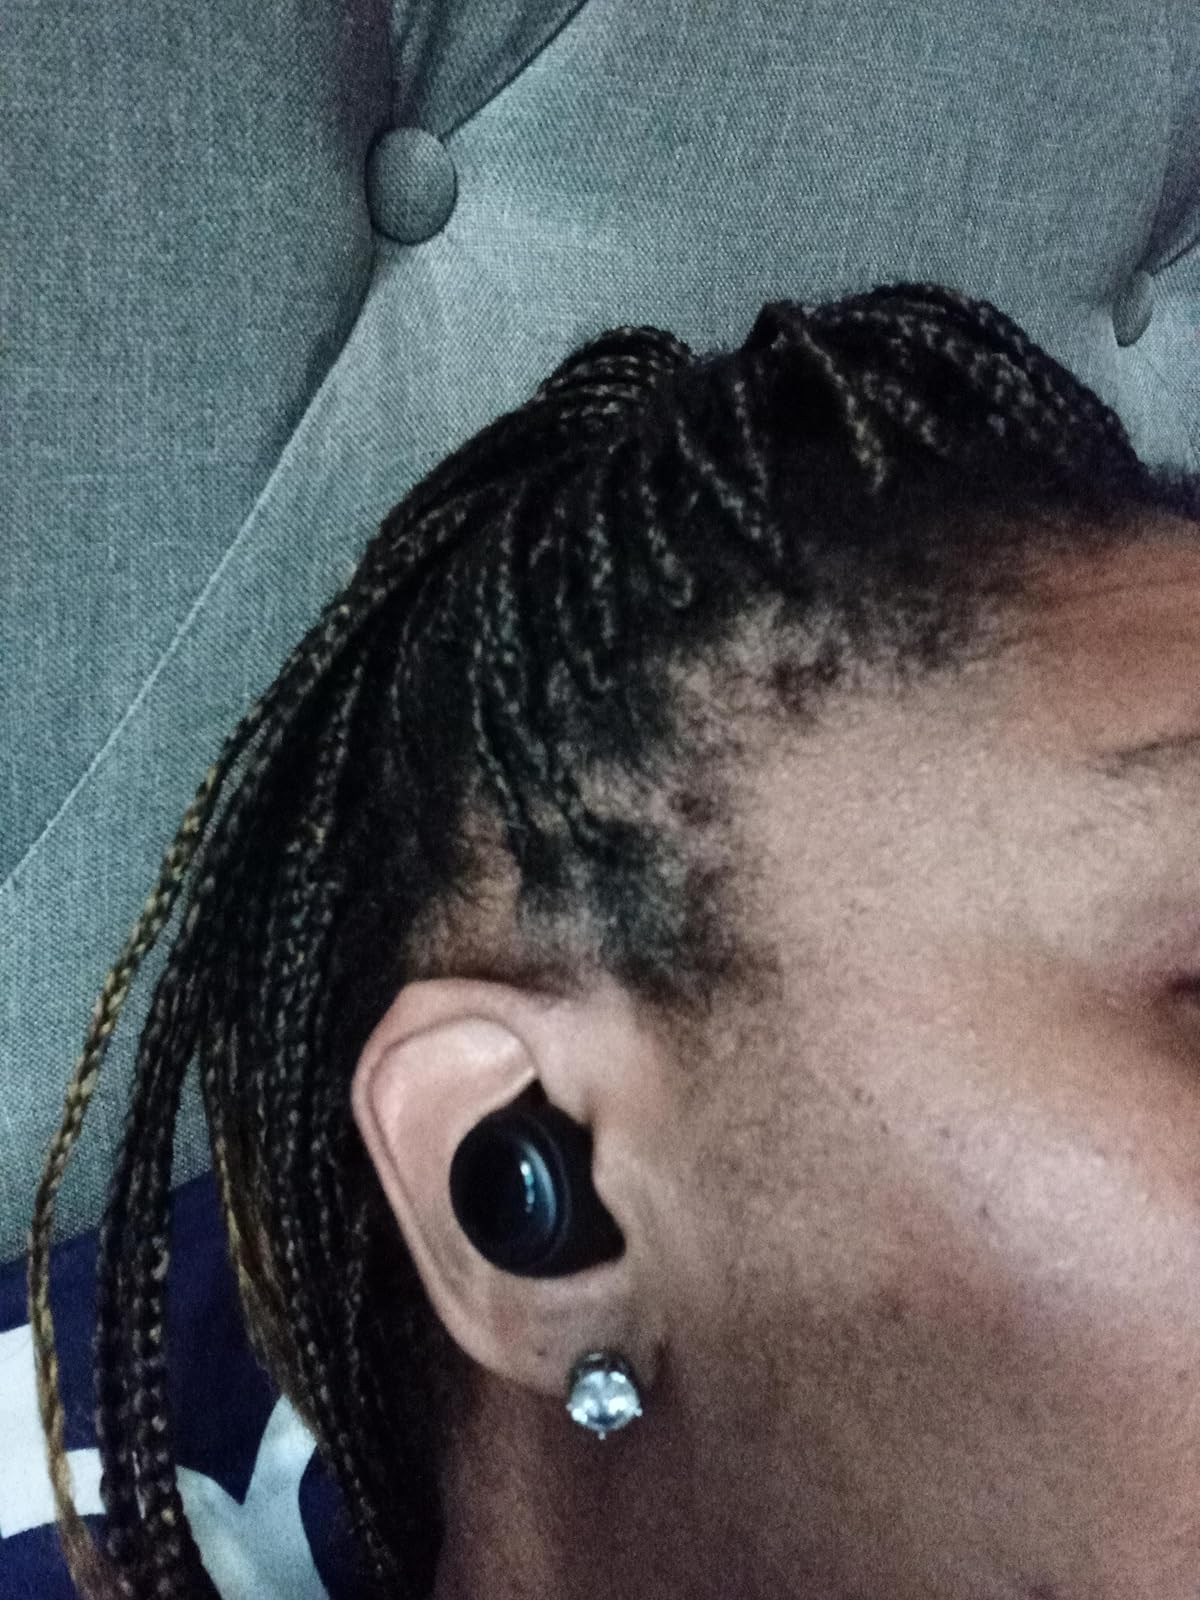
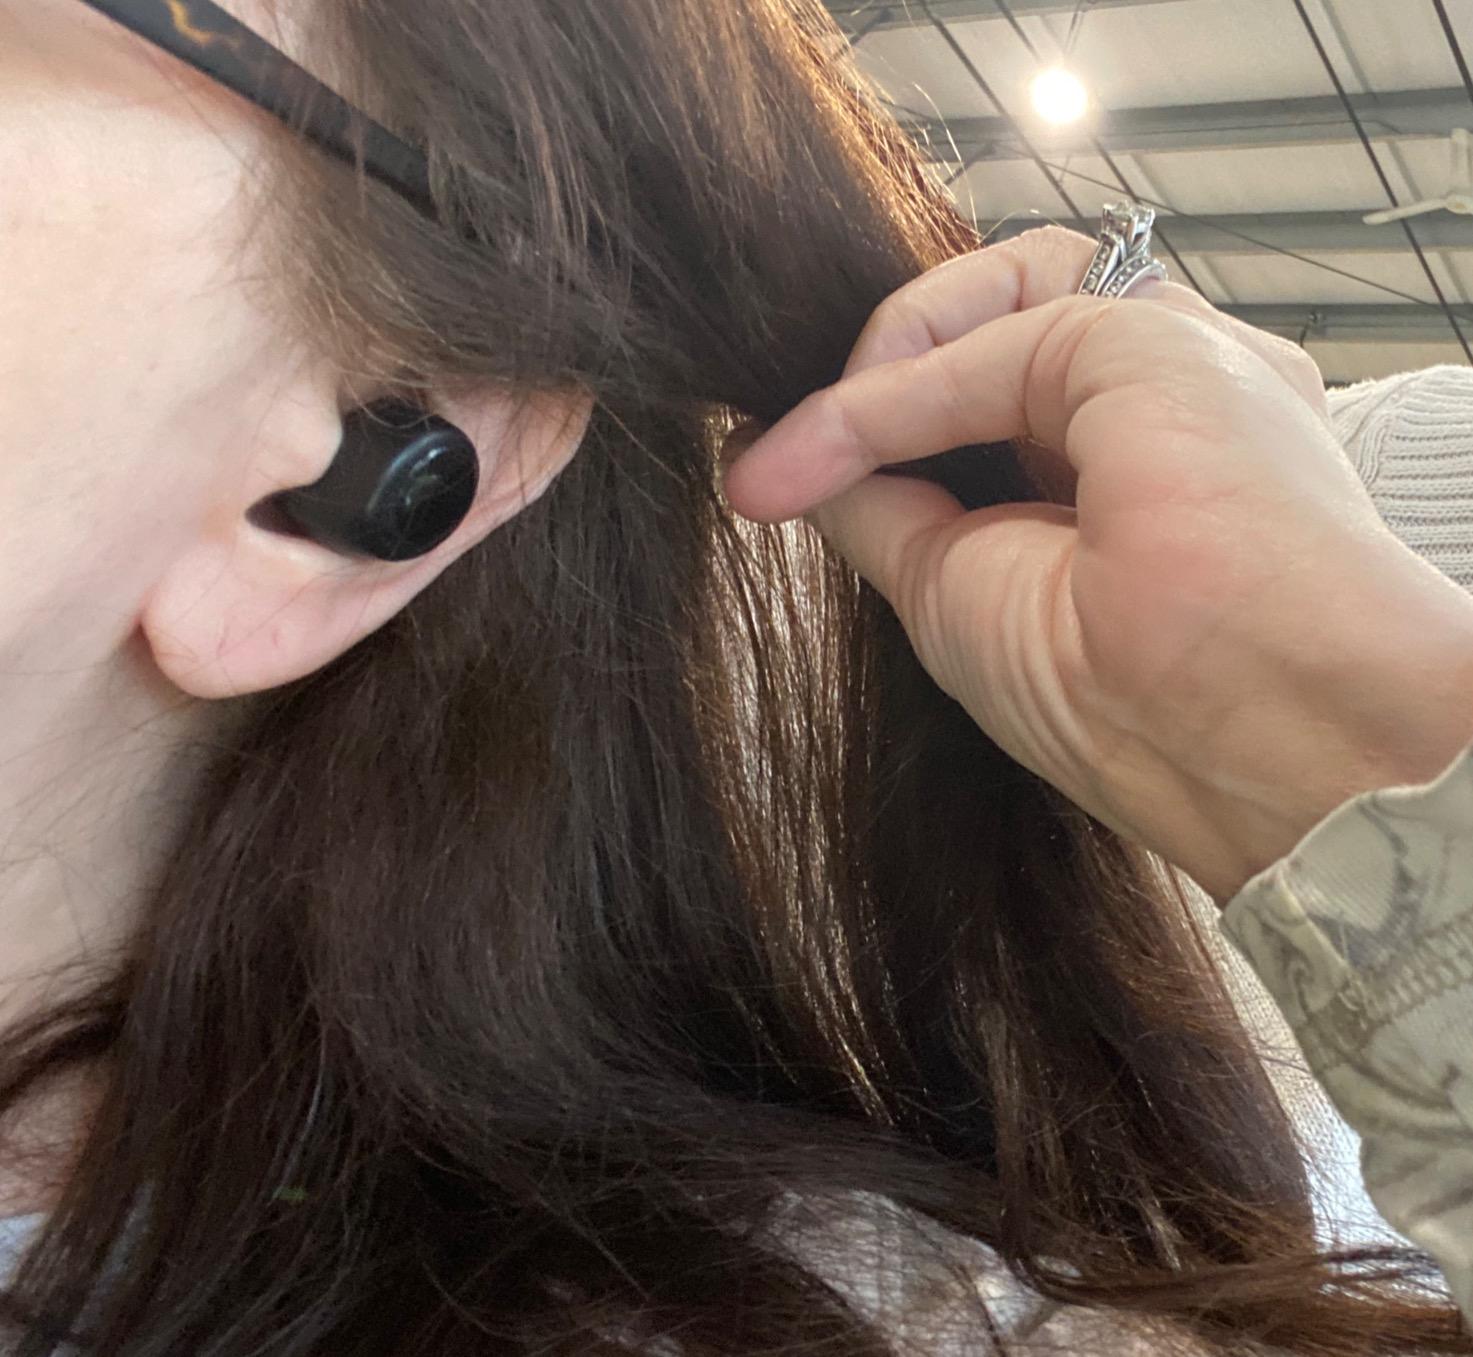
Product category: earbuds
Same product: yes